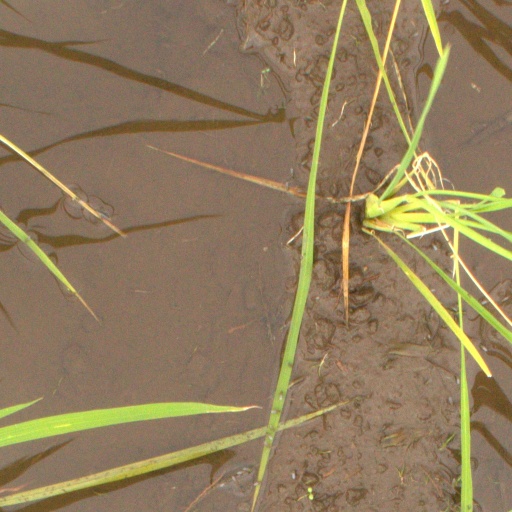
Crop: rice